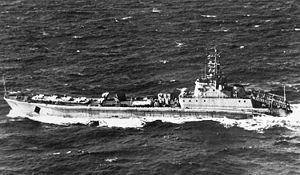
Le Polnochny est un navires de débarquement/Navire d'assaut amphibie de fabrication polonaise conçue en collaboration avec l'URSS.